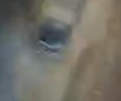
Face region: eyes (orbital_tightening_and_eye_area)
Pain indicator: not_present